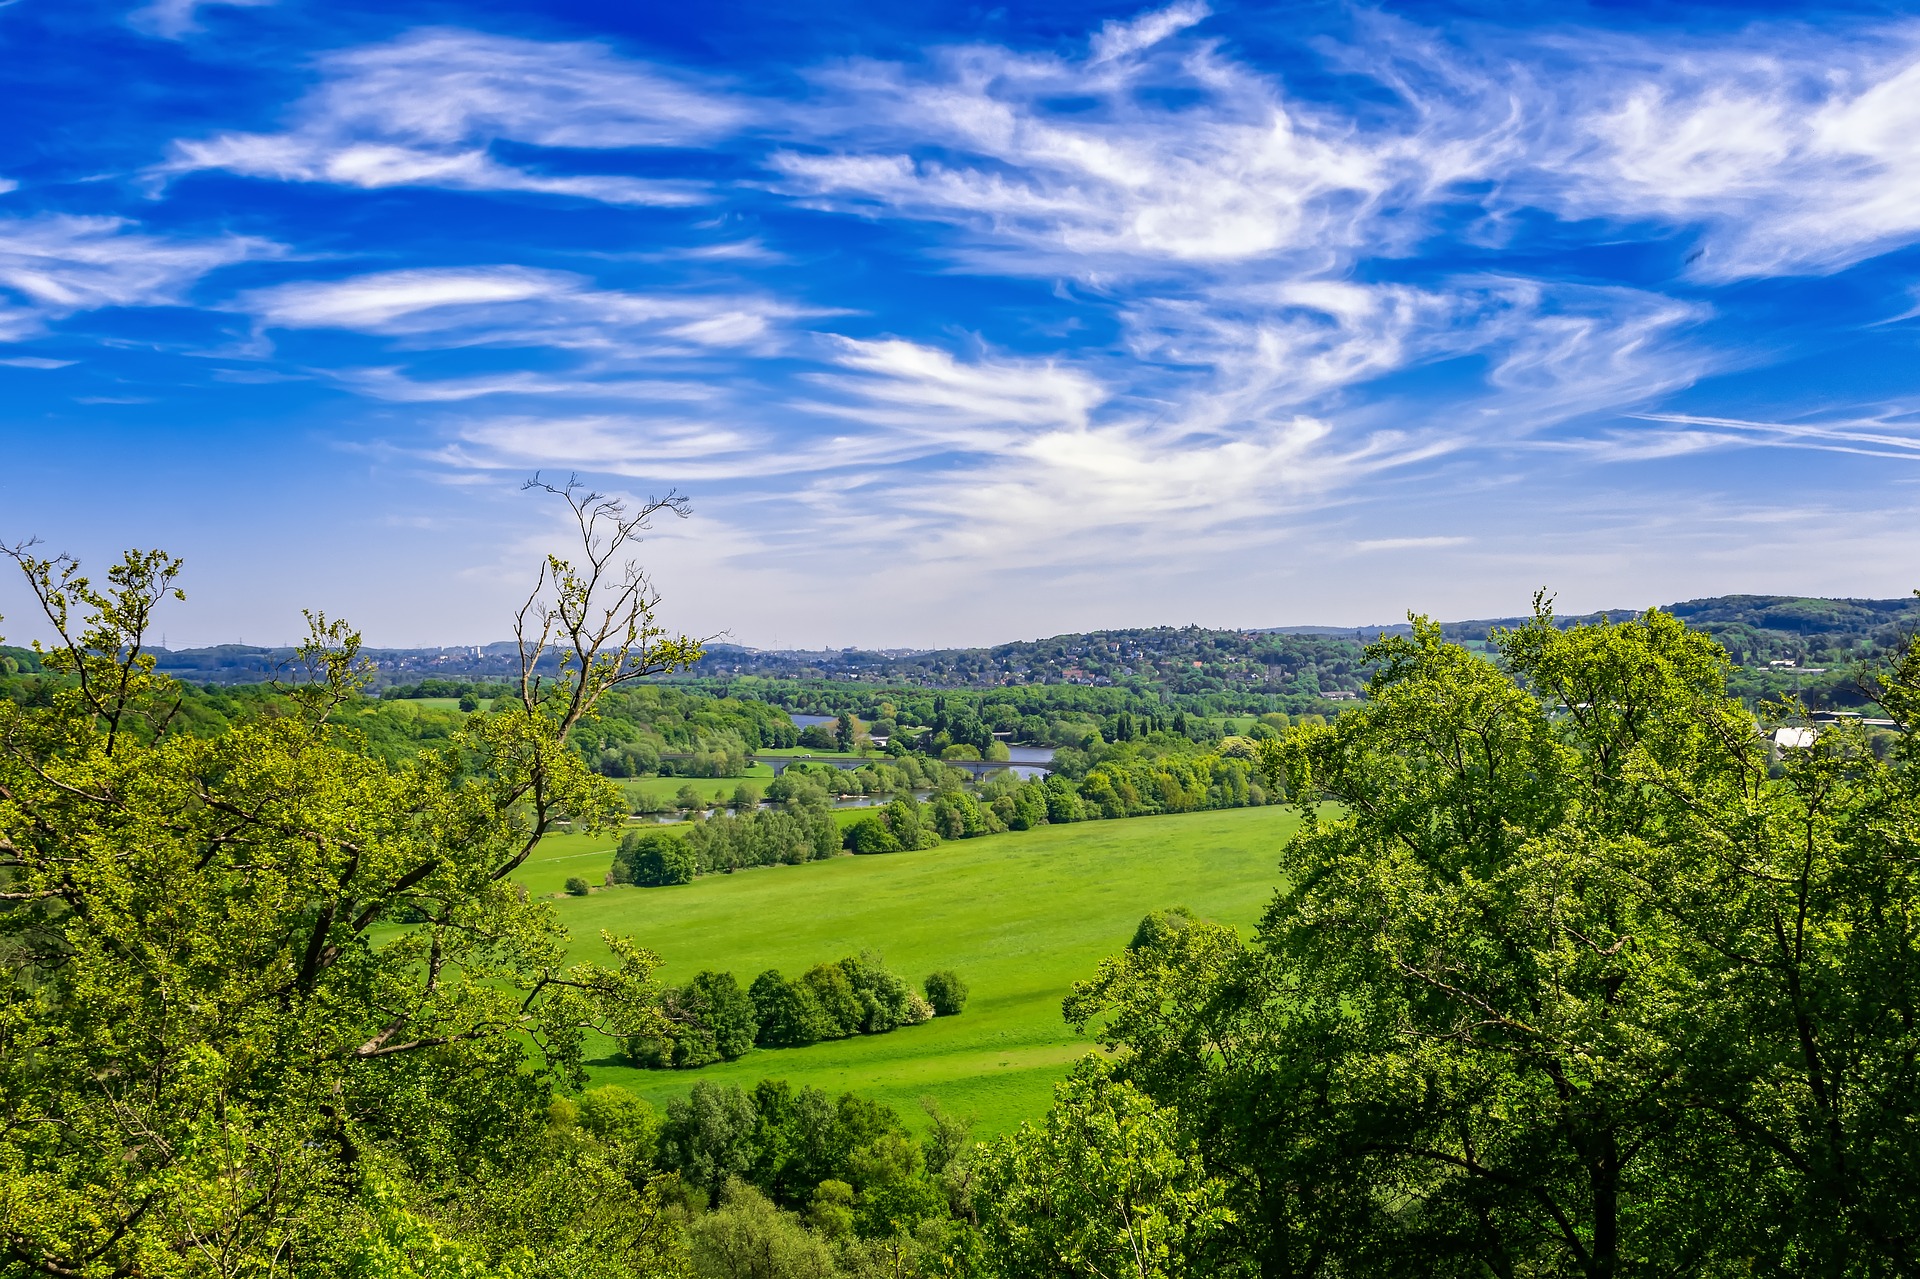
nature, landscape, field, forest, clouds, sky, tree, natural landscape, green, blue, vegetation, cloud, hill, natural environment, grassland, meadow, nature reserve, wilderness, plain, hill station, rural area, grass, mountain, biome, pasture, spring, land lot, horizon, highland, cumulus, summer, mountain range, mount scenery, valley, prairie, photography, sunlight, plant, fell, meteorological phenomenon, national park, house, road, landscaping, farm, panorama